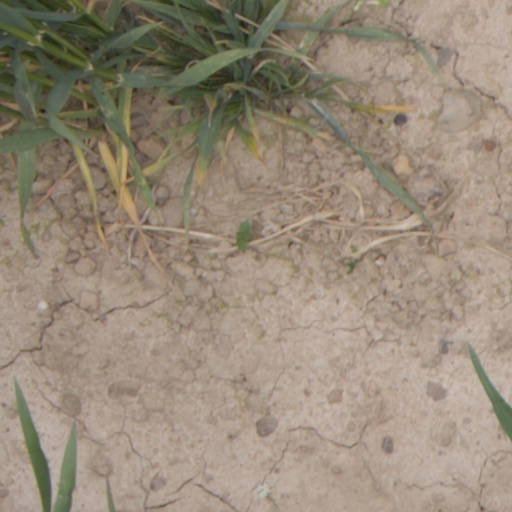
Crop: wheat